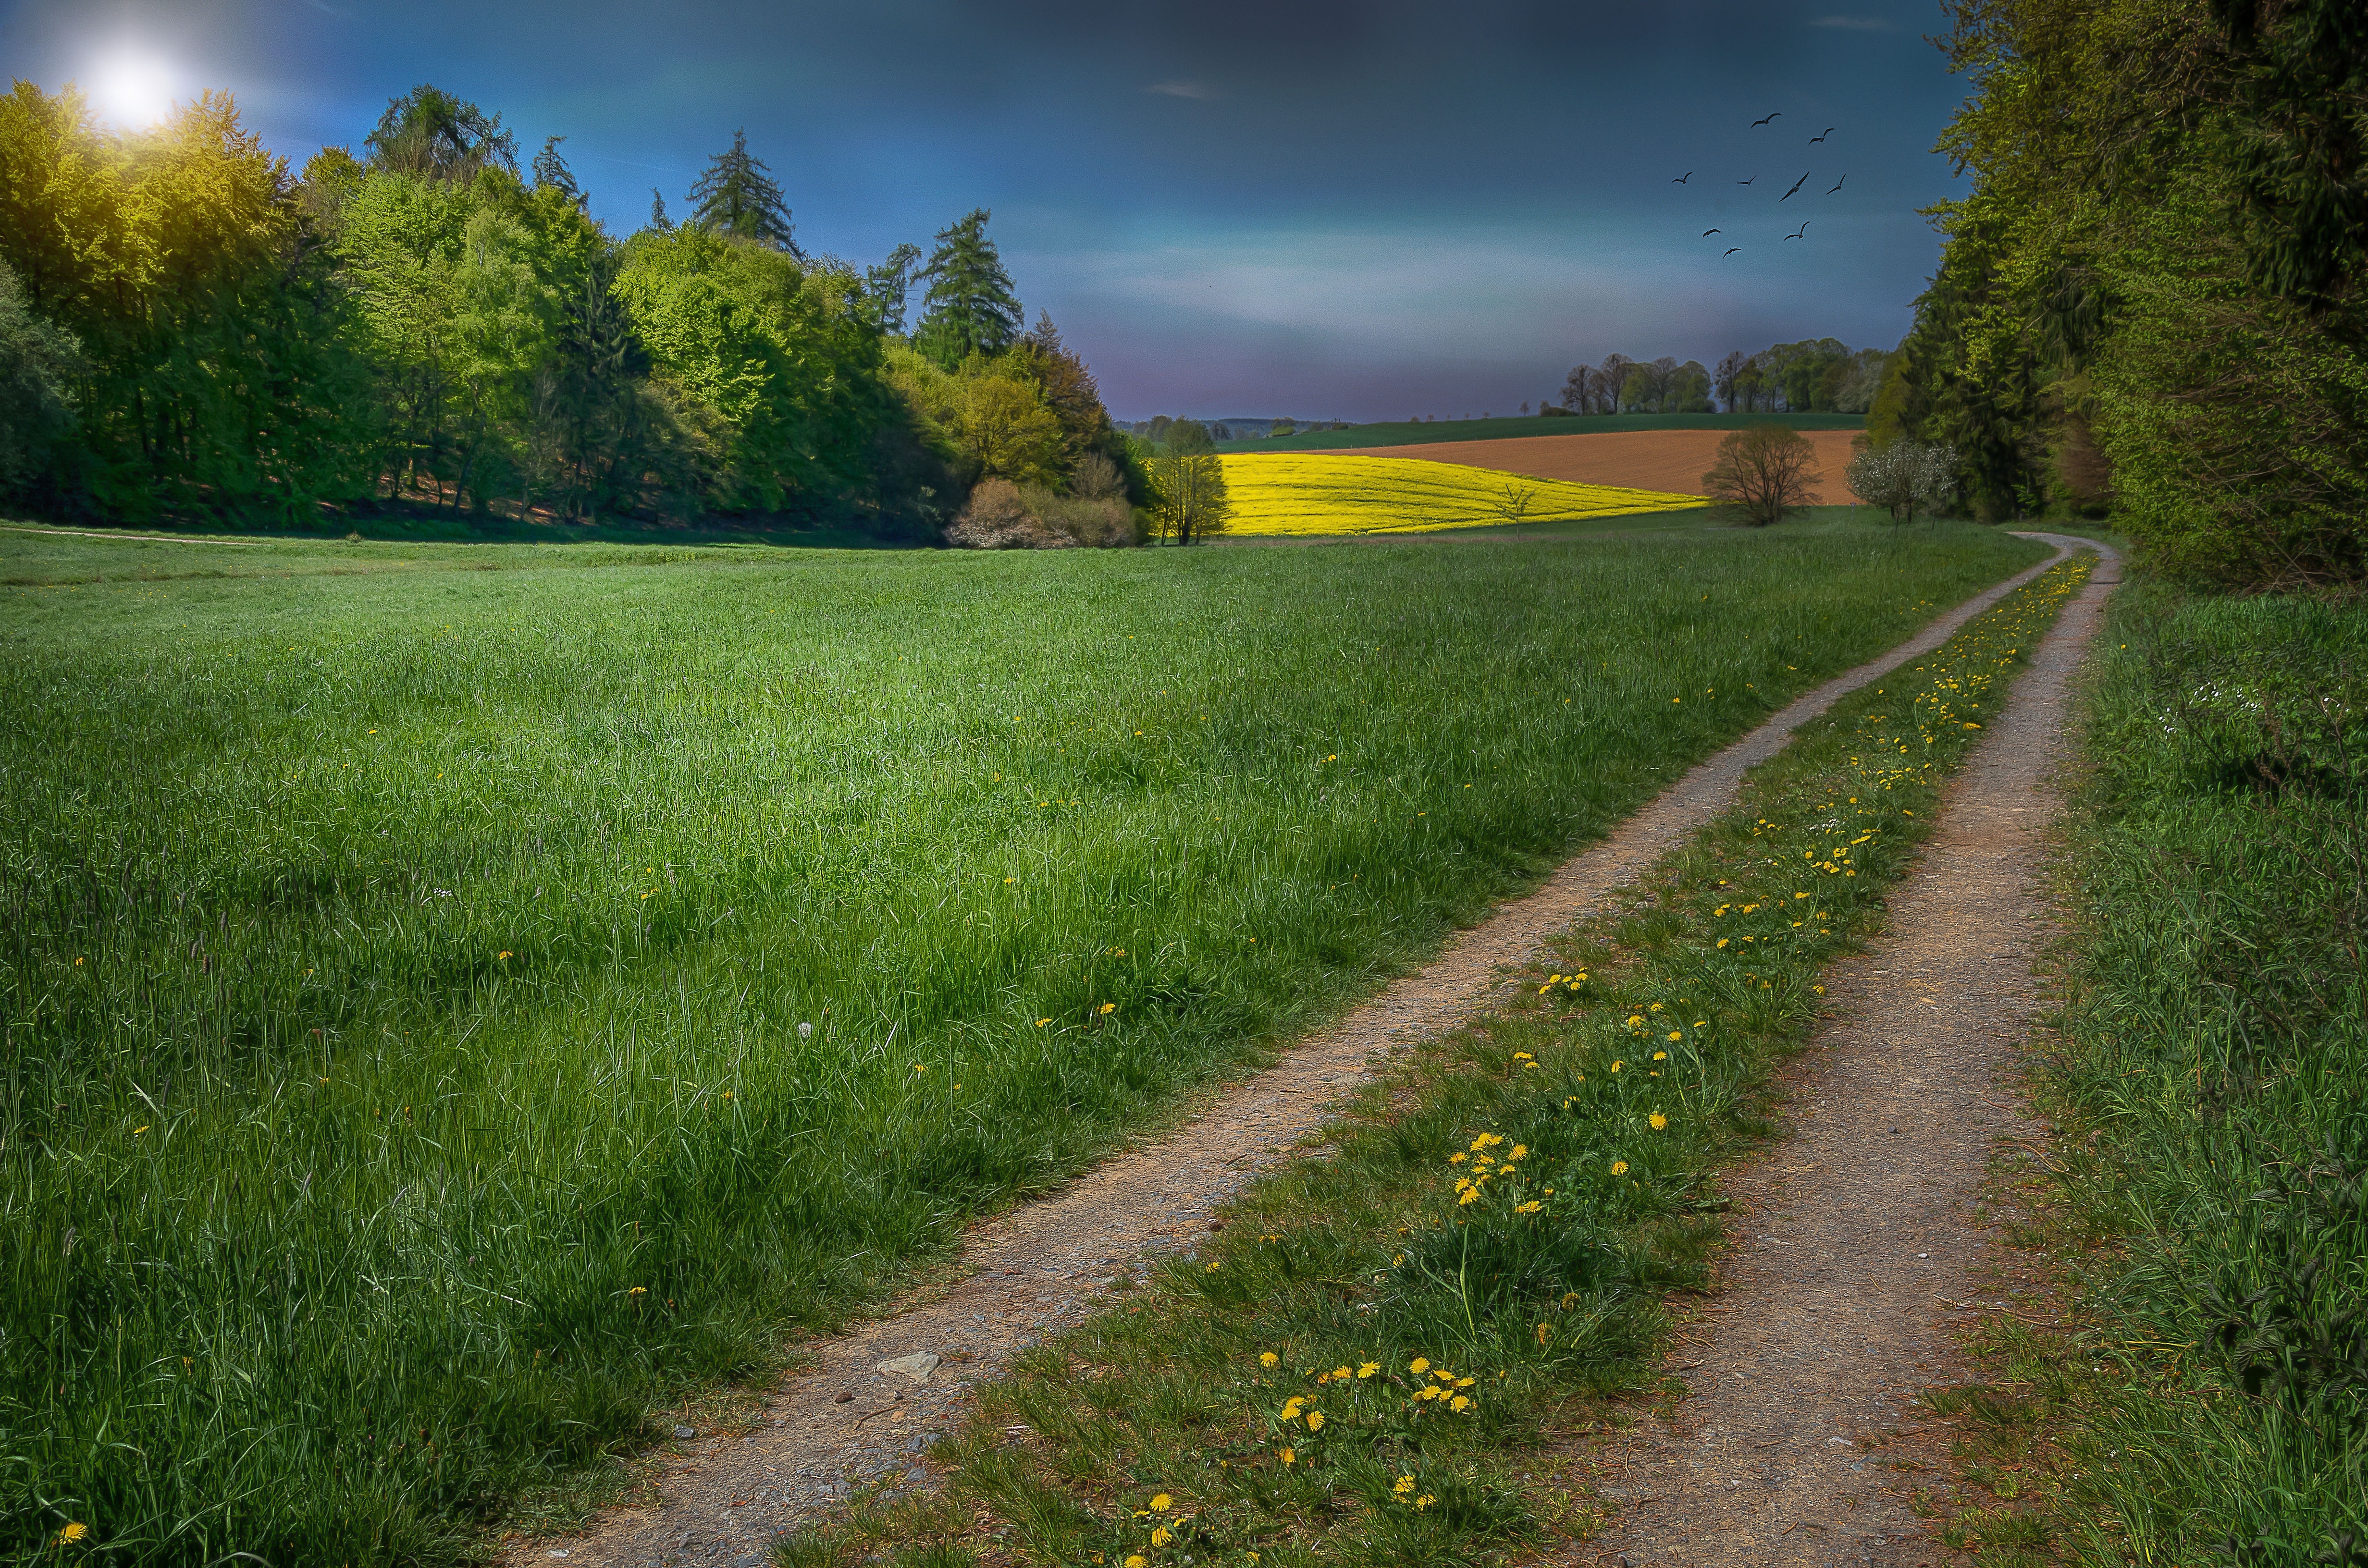
landscape, tree, nature, grass, plant, sun, road, field, farm, lawn, meadow, prairie, sunlight, morning, leaf, hill, dirt road, spring, green, pasture, autumn, agriculture, plain, grassland, habitat, mood, back light, rural area, edge of the woods, trail of edge of the woods, natural environment, grass family